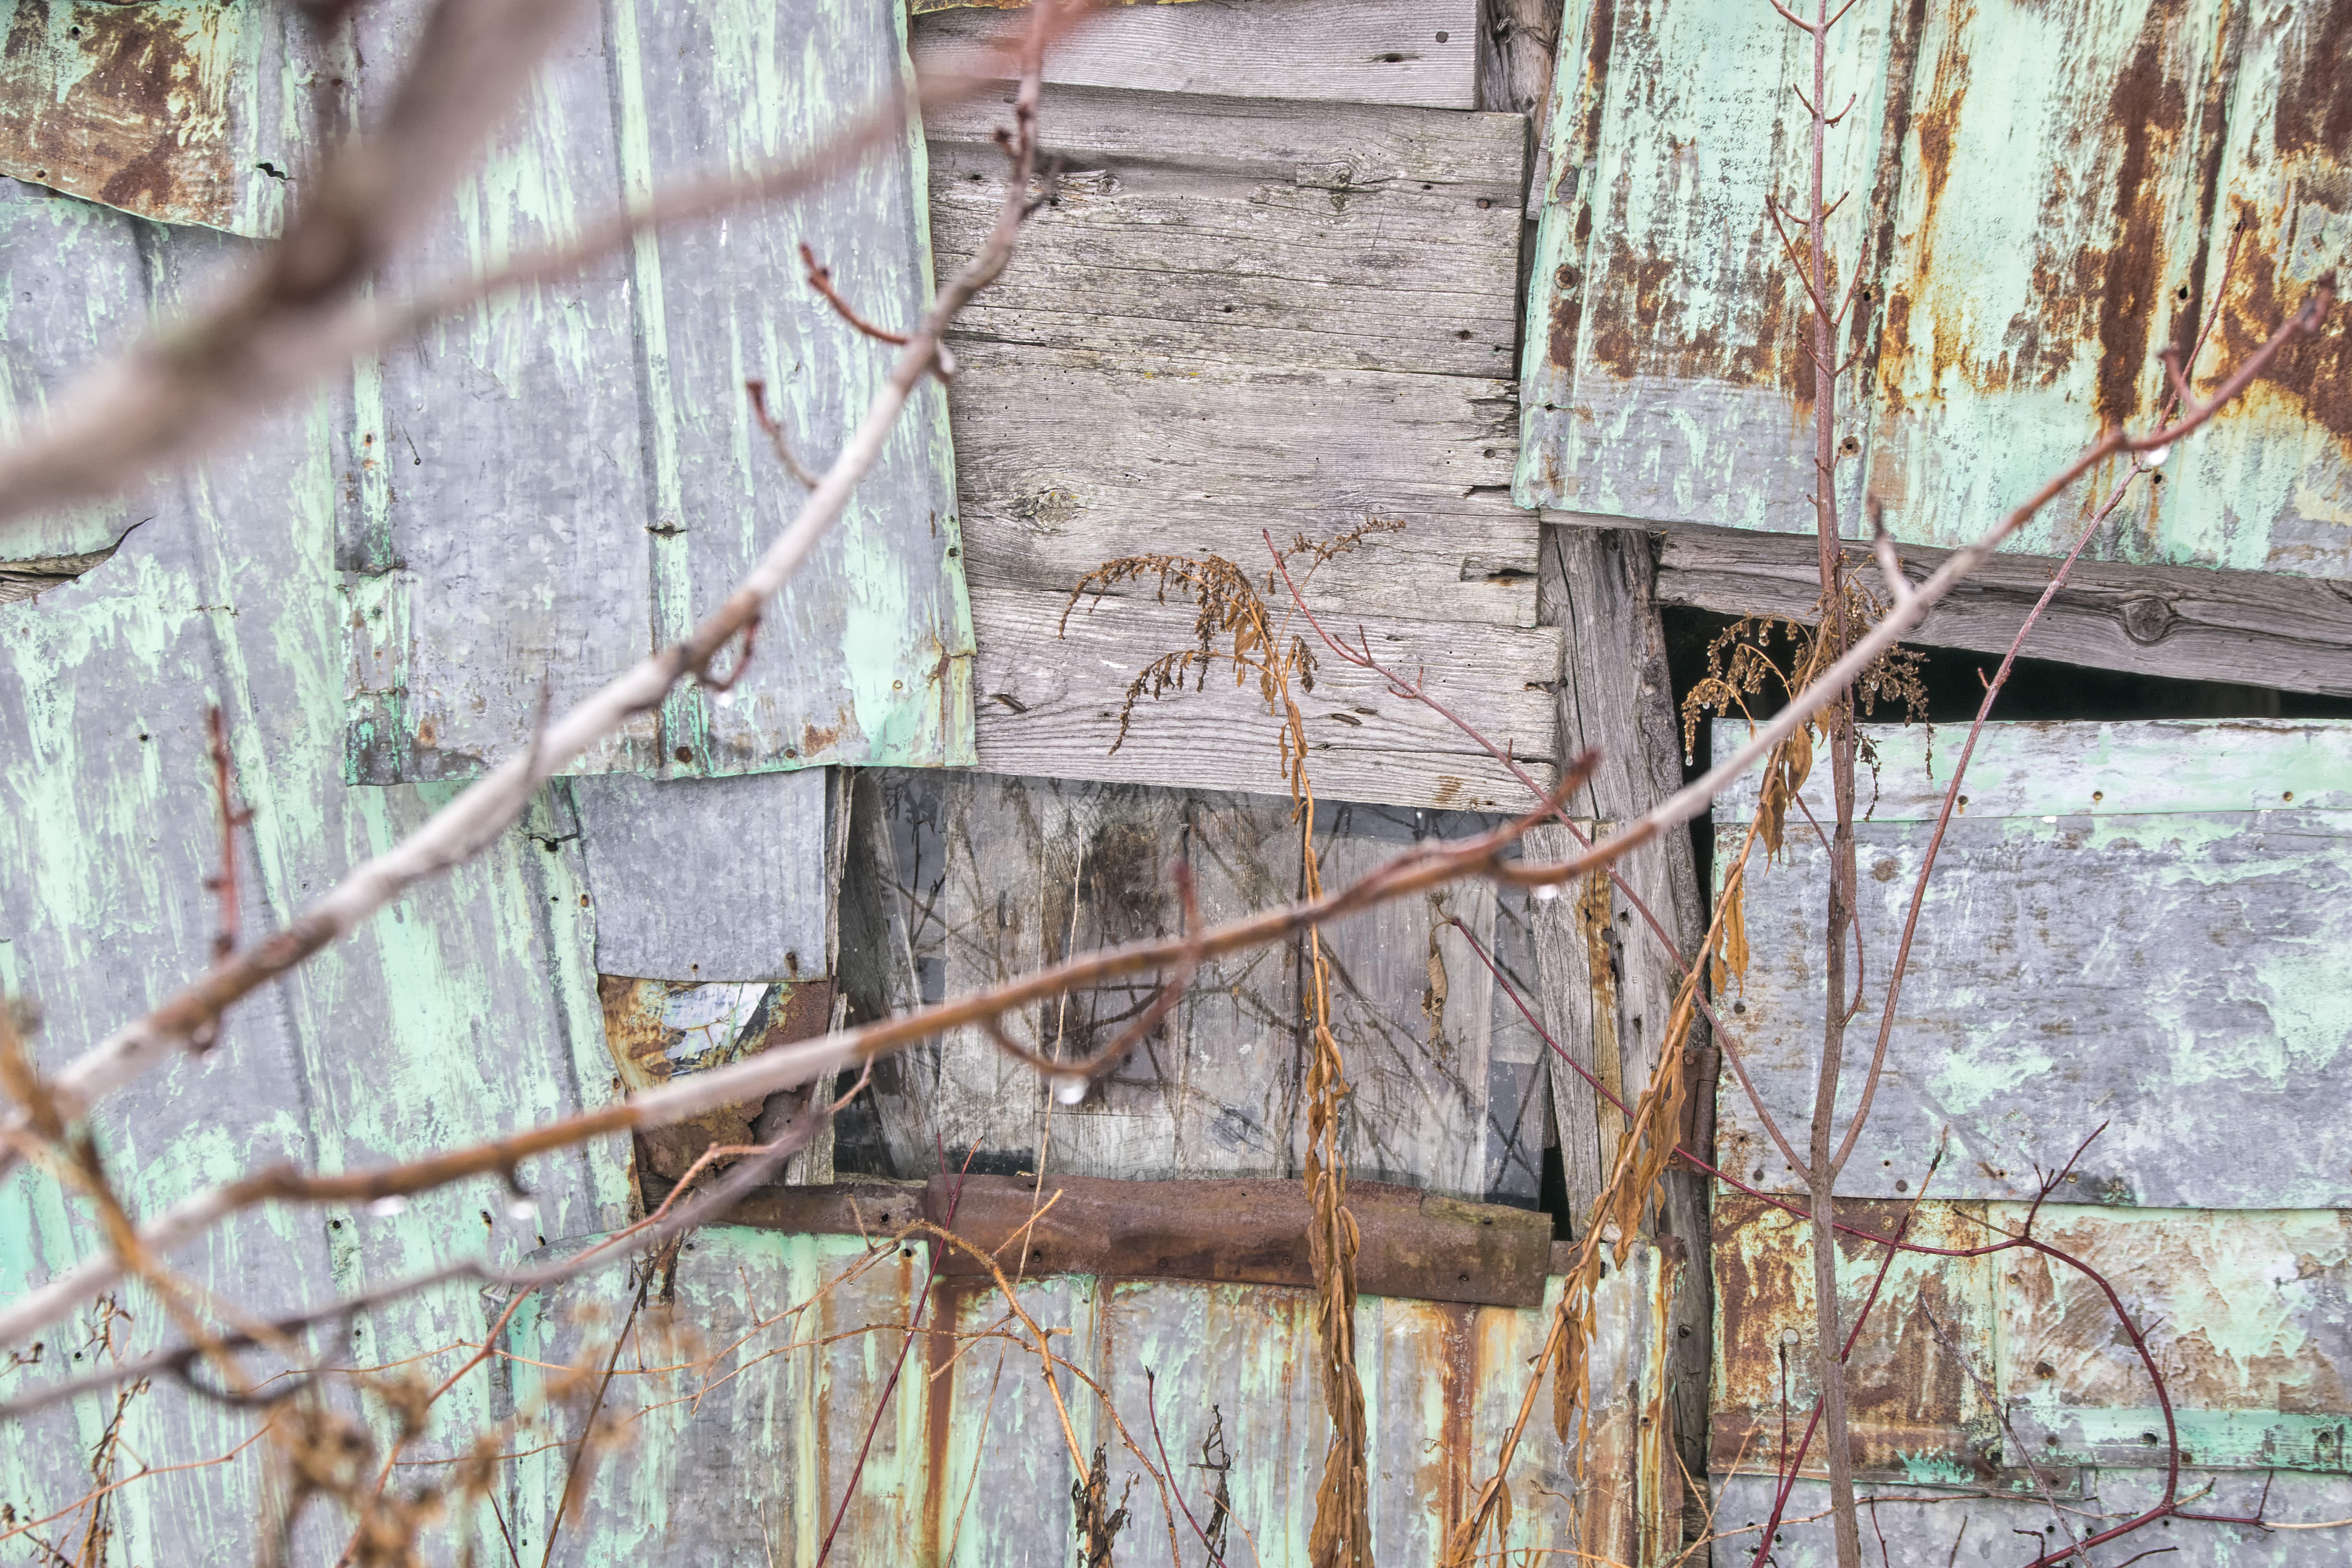
tree, nature, branch, wood, texture, wall, material, canada, quebec, sherbrooke